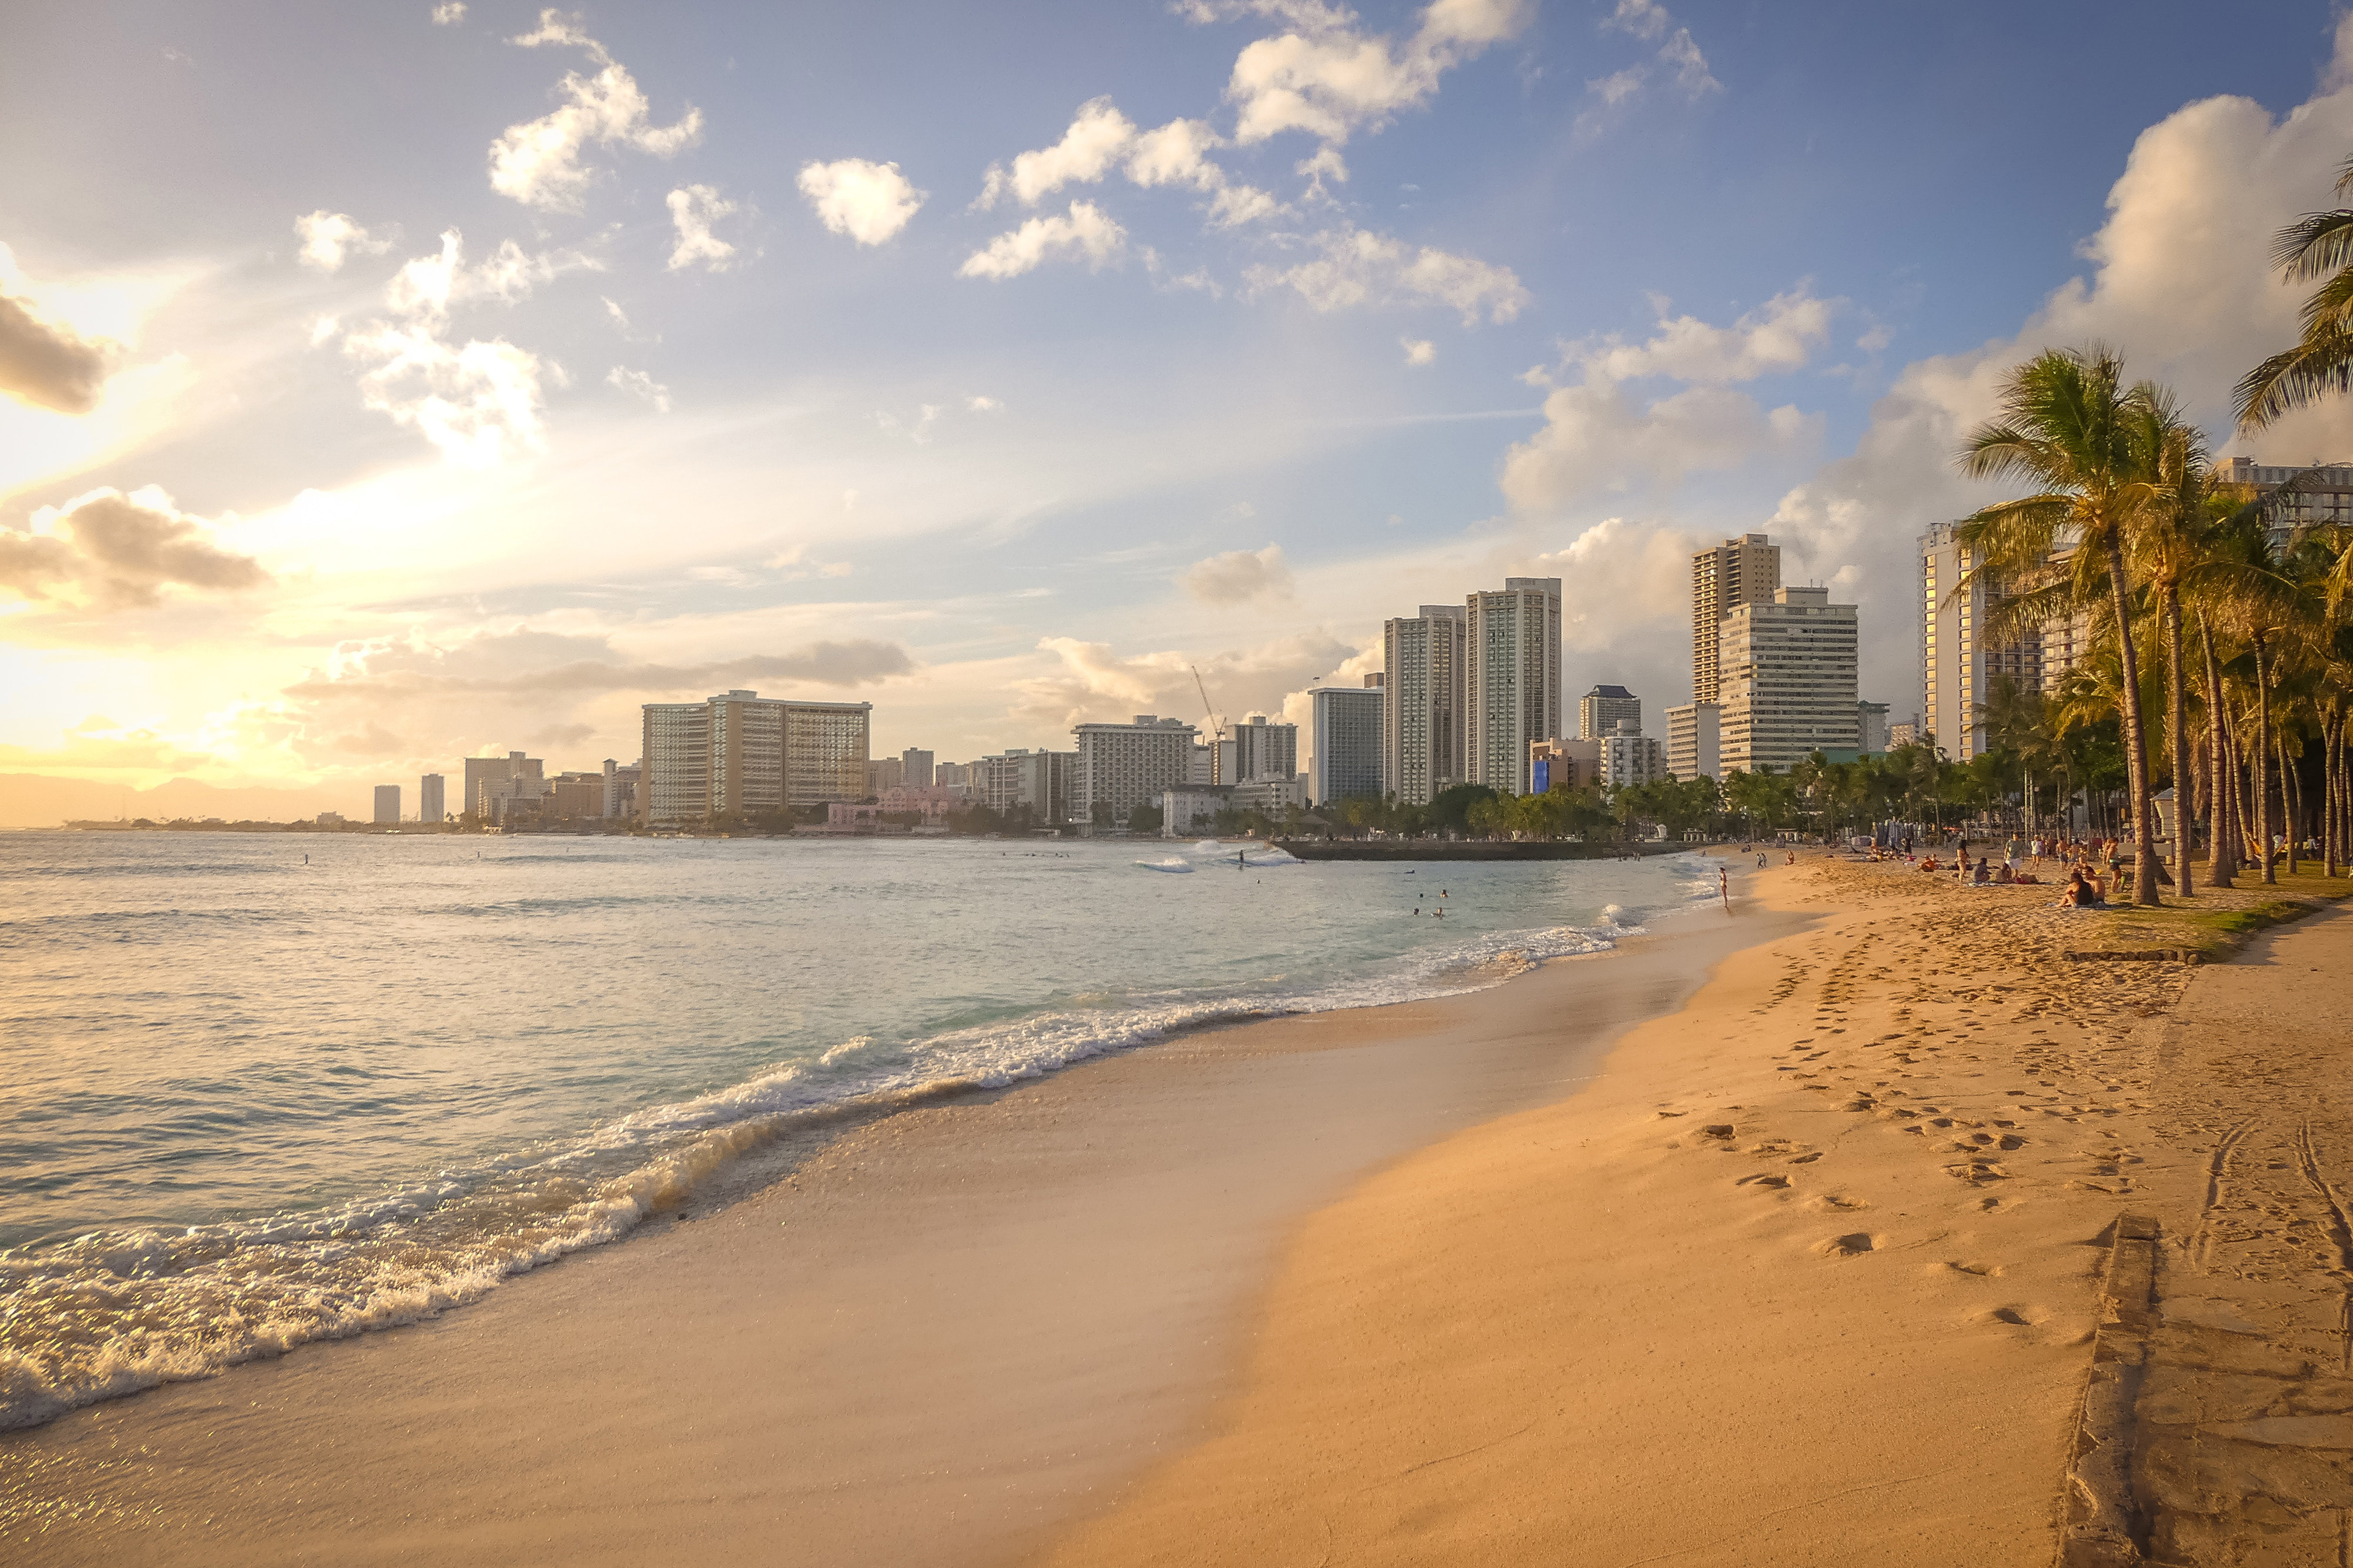
beach, body of water, sky, shore, coast, sea, daytime, ocean, natural environment, sand, cloud, wave, morning, coastal and oceanic landforms, city, tropics, vacation, water, tree, palm tree, horizon, bay, photography, real estate, landscape, wind wave, sunlight, tourism, skyscraper, skyline, tide, metropolis, cityscape, arecales, condominium, reflection, caribbean, building